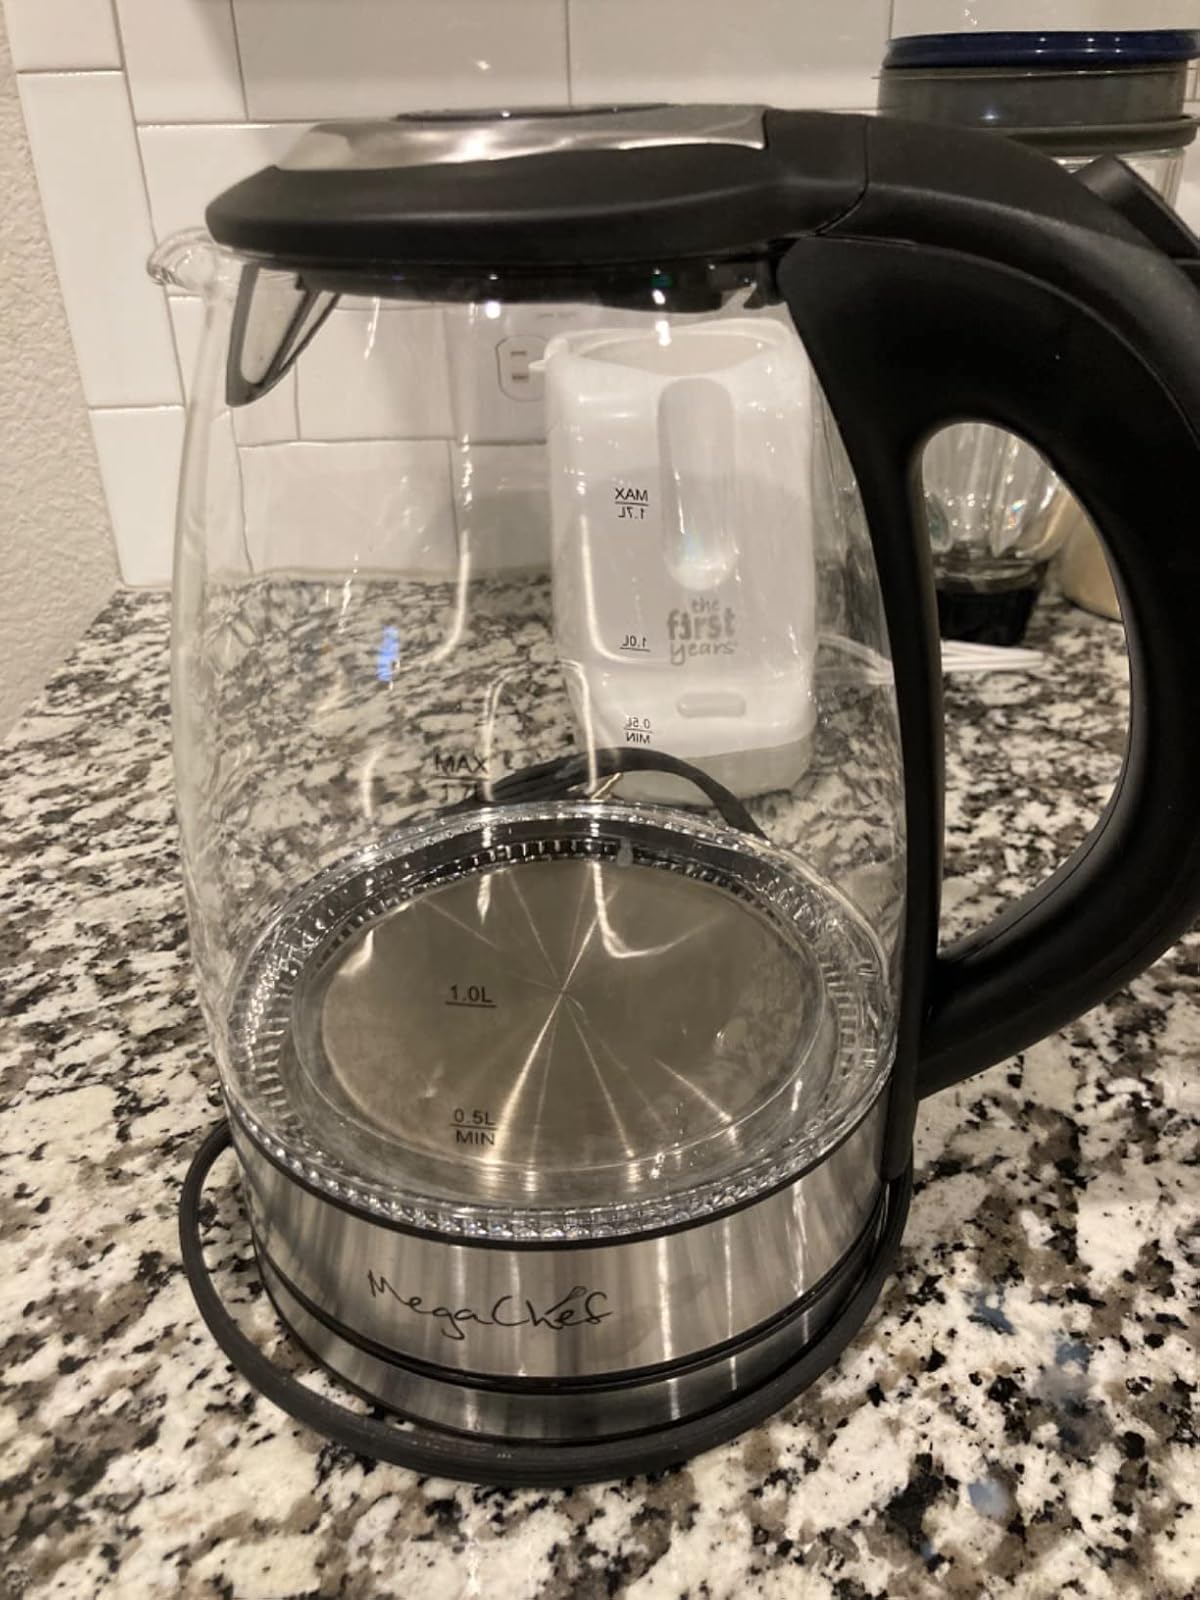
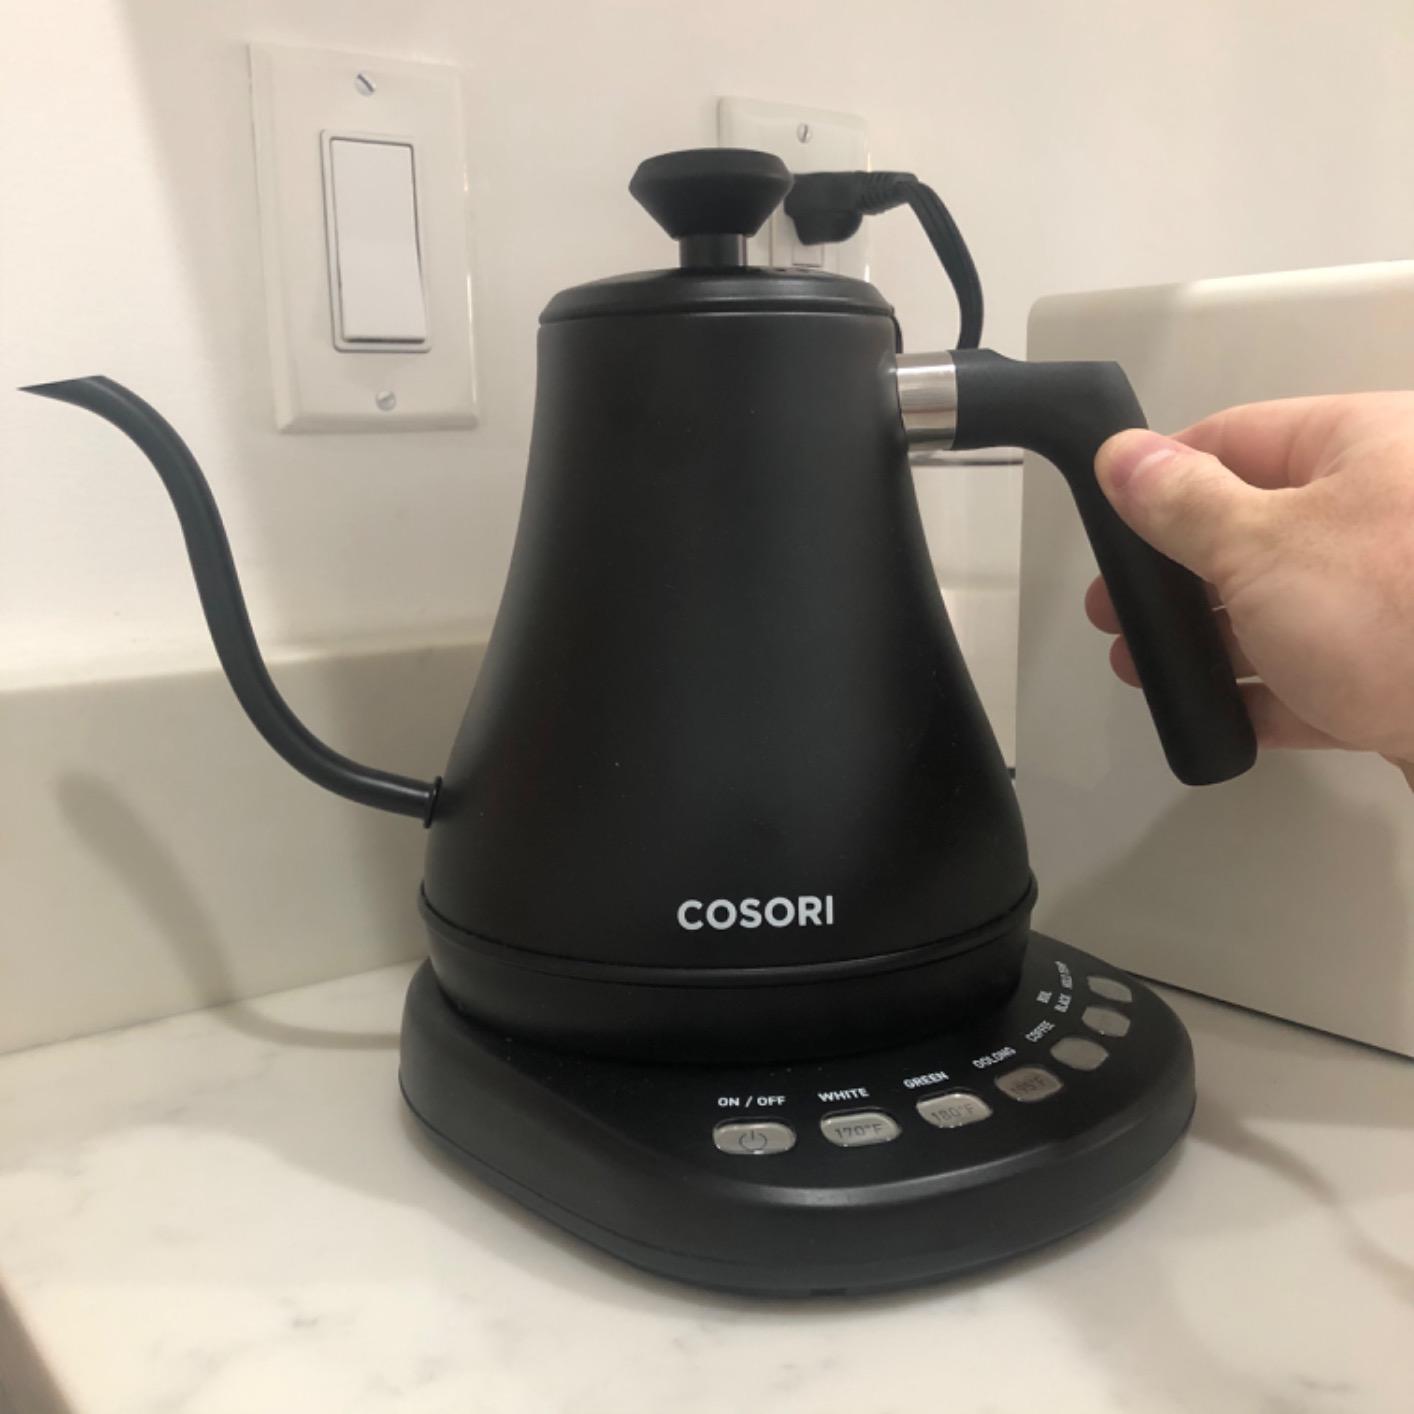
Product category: items_kettle
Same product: no